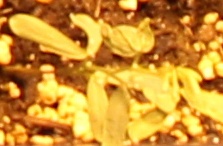
Label: Lentil